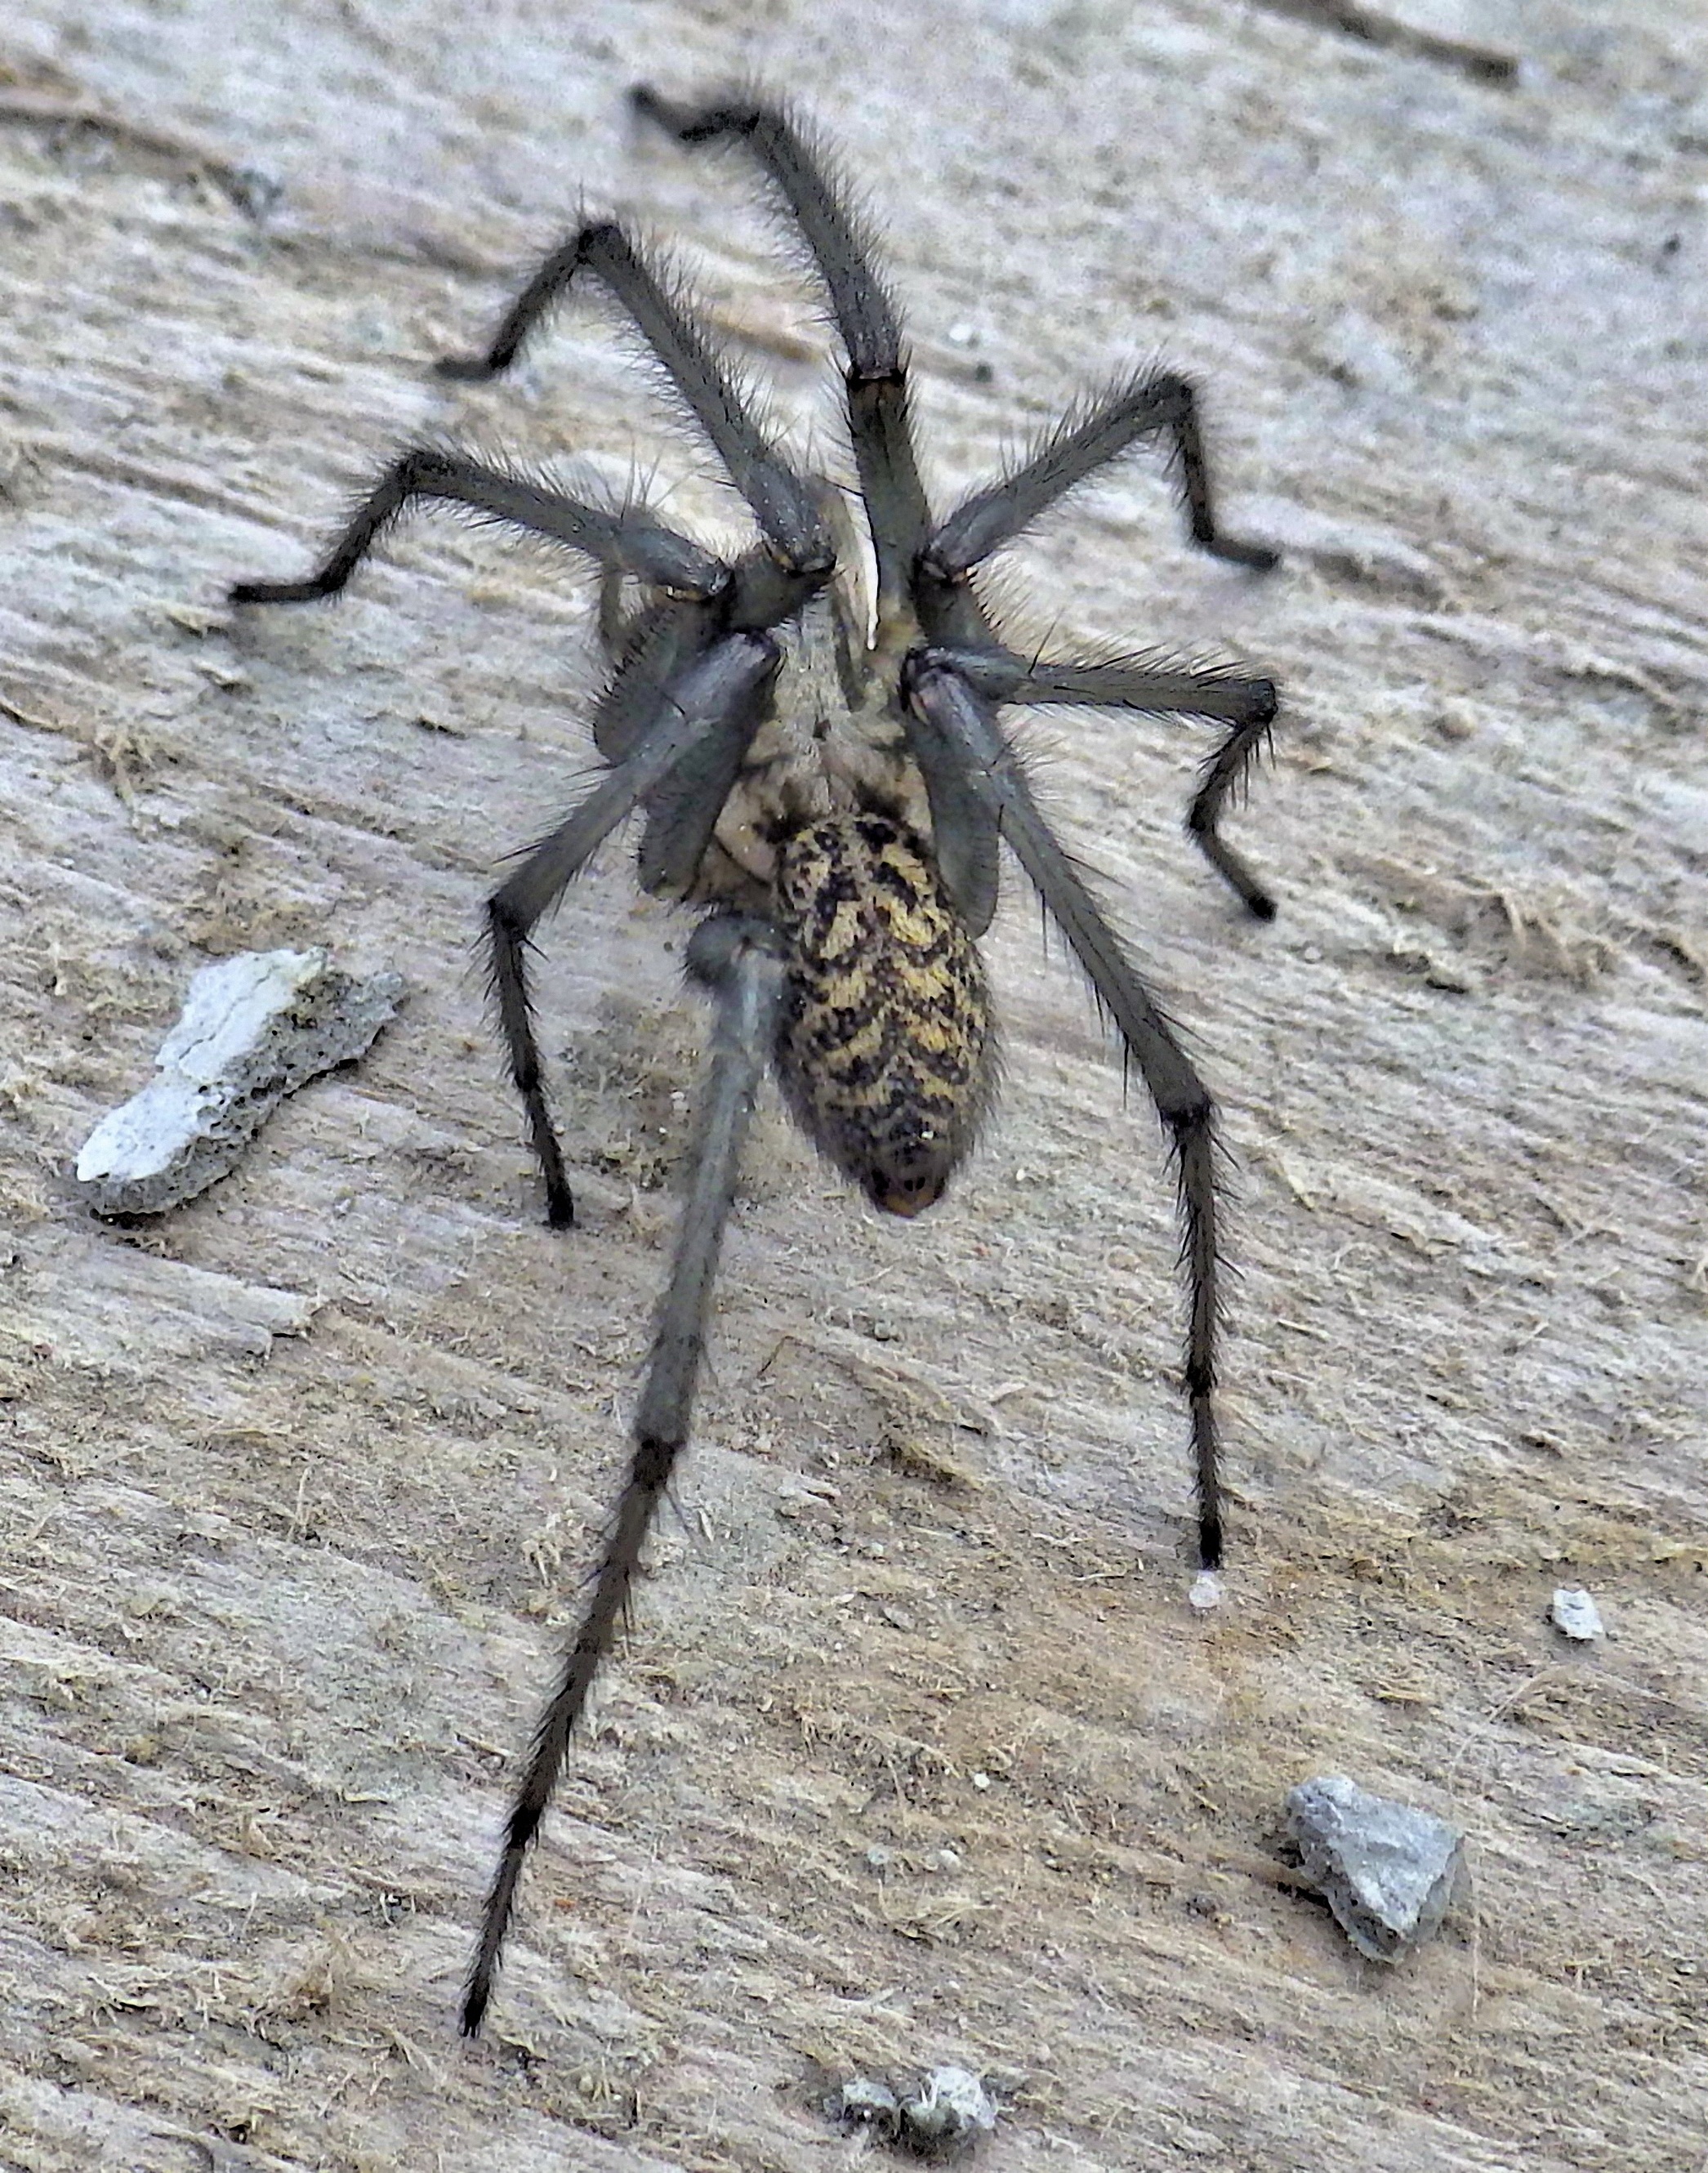
animal, fauna, invertebrate, spider, arachnid, tarantula, arachnids, macro photography, arthropod, wolf spider